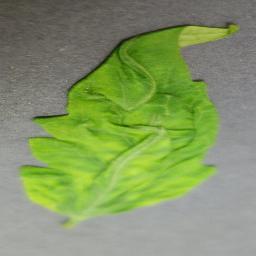
Label: Tomato___Tomato_Yellow_Leaf_Curl_Virus